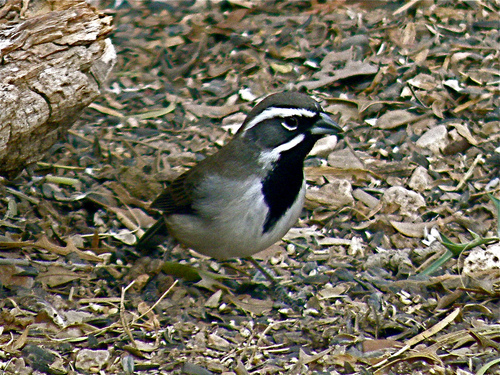
the bird has sharp pointed beak with black throat, white superciliary and black feet.
this small bird has a grey belly and side with a black breast and throat.
the little bird has a small grey beak, a white body, a black chest and his face has black and white stripes.
this bird has a white eyebrow and malar stripe and a black throat that extends down to a white breast.
this bird is brown with black on its neck and has a very short beak.
this bird has a white eyebrow and malar stripe with a dark grey crown and a black throat and cheek.
this is a grey bird with two stripes of white on his face and white and black under his chin.
small bird with throat and breast is black, beak is small and black, belly and abdomen is grey, superciliary and malar stripe is white.
this bird is completely covered in shades of black and white.
the bird has a white belly, black breast, and gray crown.
Species: Black Throated Sparrow